Wildlife of Tamil Nadu

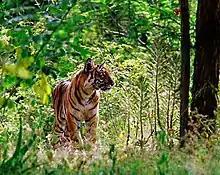
Tiger in Mudumalai National Park

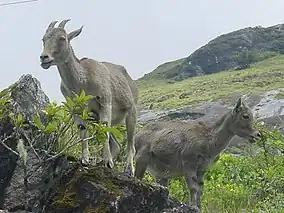
Endangered Nilgiri tahr, state animal of Tamil Nadu

There are more than 2000 species of fauna in Tamil Nadu. This rich wildlife is attributed to the diverse relief features as well as favorable climate and vegetation in the Indian state. Recognizing the state's role in preserving the current environment, the state government has established several wildlife and bird sanctuaries as well as national parks, which entail stringent protective measures. Tamil Nadu is also included in the International Network of Biosphere Reserves, which facilitates international recognition and additional funding. There are five national parks and 17 wildlife sanctuaries that serve as homes to the wildlife.